Leyland Atlantean

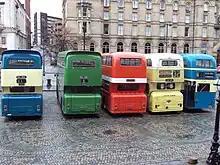
A distinctive feature (shared with the Daimler Fleetline) was the recess in the rear of the bodywork, required by the lift-up engine cover

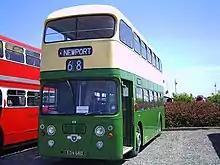
Preserved Newport Transport Alexander bodied Atlantean in 2004

By 1958, Leyland had overcome most of the problems and moved the engine to a rear-mounted compartment outside the main body and the first production Atlantean PDR1/1, with a wheelbase, was launched at the 1958 Commercial Motor Show. It had simpler mechanical specification than the prototype, with conventional front and rear axles, leaf springs all round and a channel section frame. Glasgow Corporation, James of Ammanford and Wallasey Corporation each put their first example of the type into service in December 1958.